Bydgoszcz

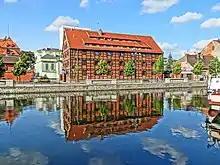
The Old Port Granary built in 1835

In 1772, in the First Partition of Poland, the town was acquired by the Kingdom of Prussia as Bromberg and incorporated into the Netze District in the newly established province of West Prussia. At the time, the town was seriously depressed and semi-derelict. Under Frederick the Great the town revived, notably with the construction of a canal from Bromberg to Nakel (Nakło) which connected the north-flowing Vistula River via the Brda to the west-flowing Noteć, which in turn flowed to the Oder via the Warta. From this period until the end of the German Empire, a large majority of the city's inhabitants spoke German as their main language, and the city would later acquire the nickname "little Berlin" from its similar architectural appearance to the prewar image of the German capital and the work of shared architects such as Friedrich Adler, Ferdinand Lepcke, Heinrich Seeling, or Henry Gross. During the Kościuszko Uprising, in 1794 the city was briefly recaptured by Poles, commanded by General Jan Henryk Dąbrowski, and the local Polish administration was co-organized by Józef Wybicki.